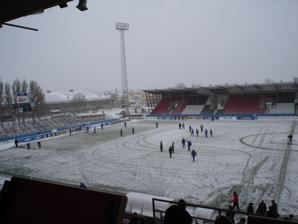
Building: Eyravallen
Country: Sweden
Year built: 1923
Swedish football stadium This article is about the football stadium. For the ice hockey arena, see Behrn Arena (ice hockey) . Eyravallen Behrn Arena Location Restalundsvägen 4-6, Örebro , Sweden Capacity 12,645 Record attendance 12,523 (against HIF 13/05/18) Surface Artificial turf Opened 26 August 1923 Tenants Örebro SK KIF Örebro DFF Örebro Black Knights Eyravallen , currently known as Behrn Arena for sponsorship reasons, is a football stadium in Örebro , Sweden and home stadium for Örebro SK in Swedish second division Superettan . The stadium holds 12,645 people and was built in 1923. The stadium underwent renovation between 2003–2009. The attendance record at the arena was against the local rival of Degerfors IF having 20,066 people watching the game 8 June 1961, and the record in the modern-day arena is 12,523 being during the game against Hammarby IF, on 13 May 2018. The stadium's grass is astroturf since 2003, and Örebro was the first top-flight club in Sweden to have that playing surface. This was in part due to the harsher winters in Örebro compared to coastal and further southern areas. Football club KIF Örebro and American football club Örebro Black Knights also became tenants of the stadium. Stands North stand built 2003. 4,000 seats + a gondol [ check spelling ] stand with 250 seats, all under roof. Two restaurants, one pub and several business stores. South stand built 1974. 3,000 seats under roof. West stand built 2007. 4,350 standing people. East stand built 2009 is a mixed standing and seating stand, with 1,600 for standing and 1,300 seats. See also List of football stadiums in Sweden Lists of stadiums References